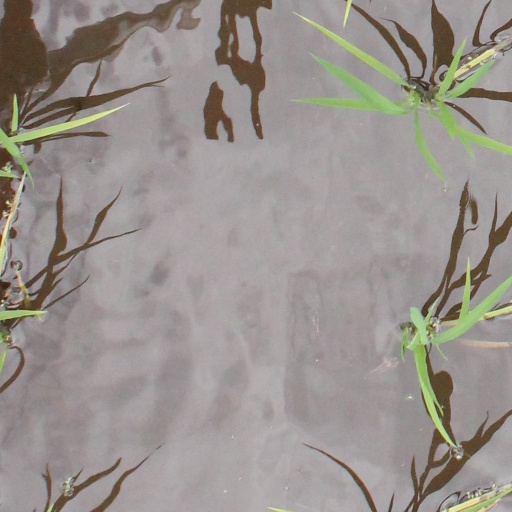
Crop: rice